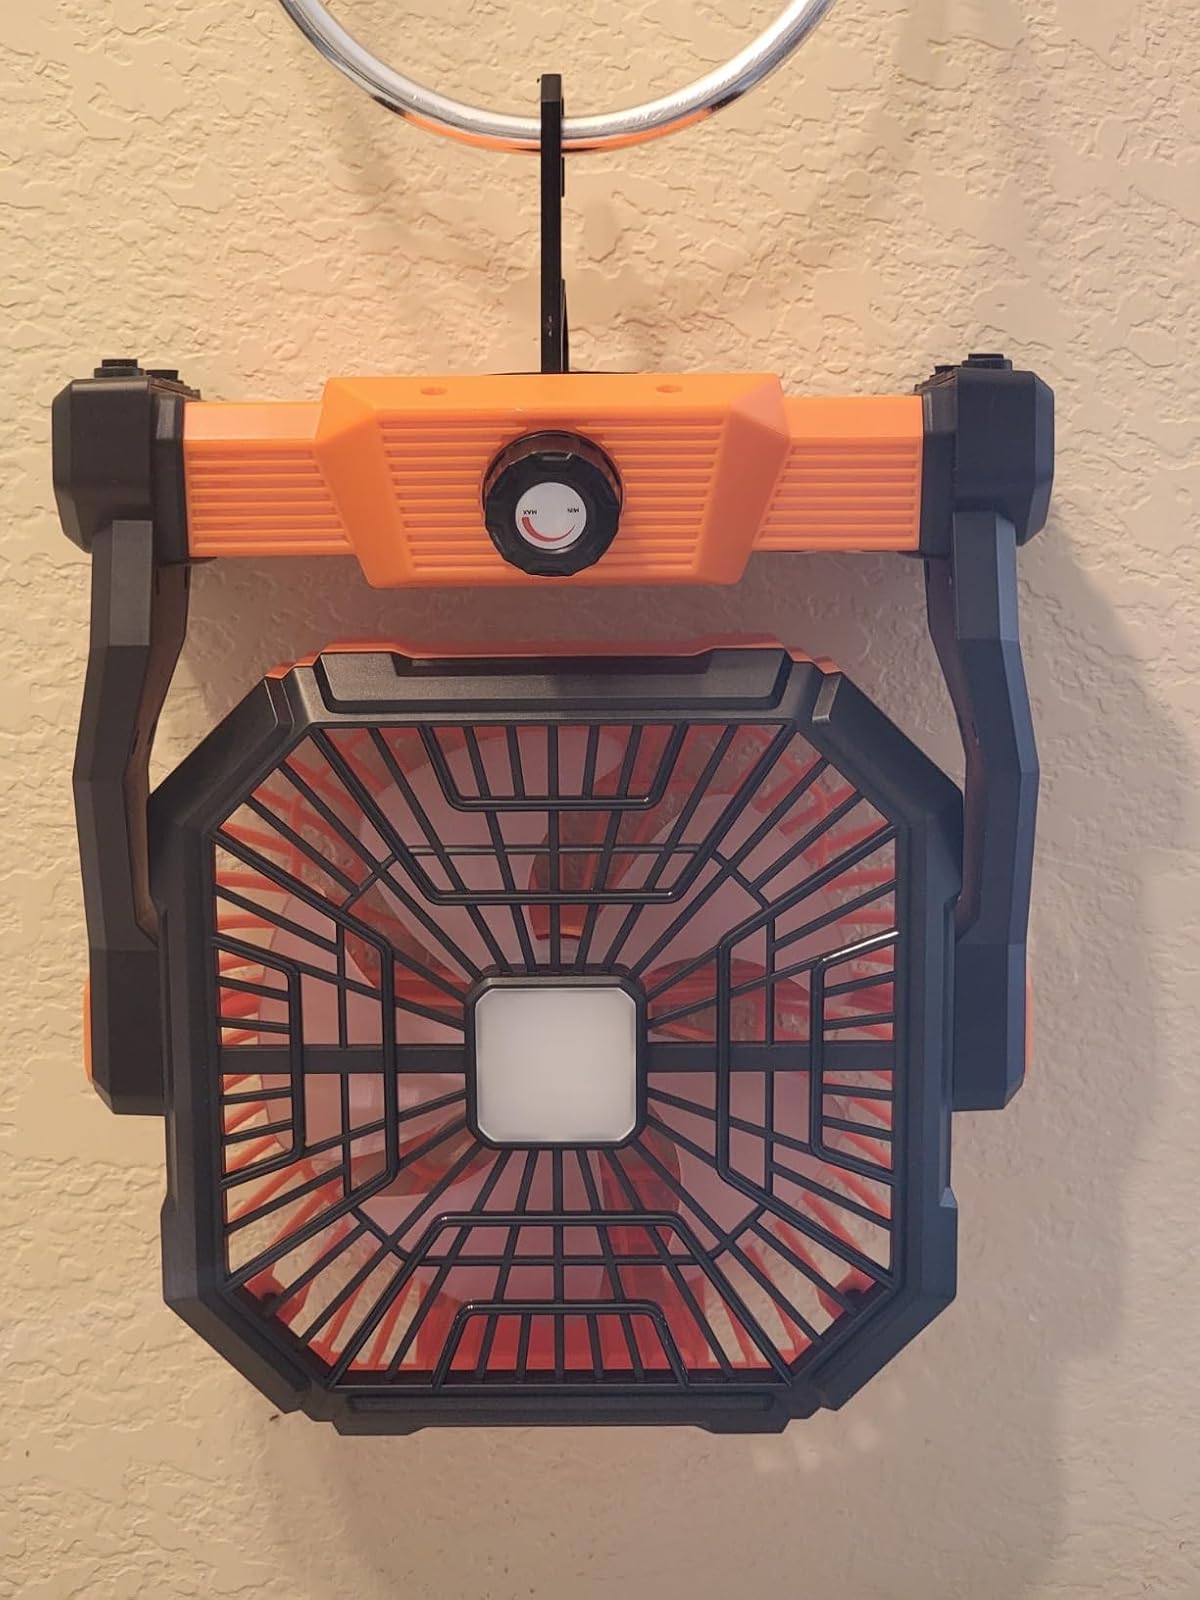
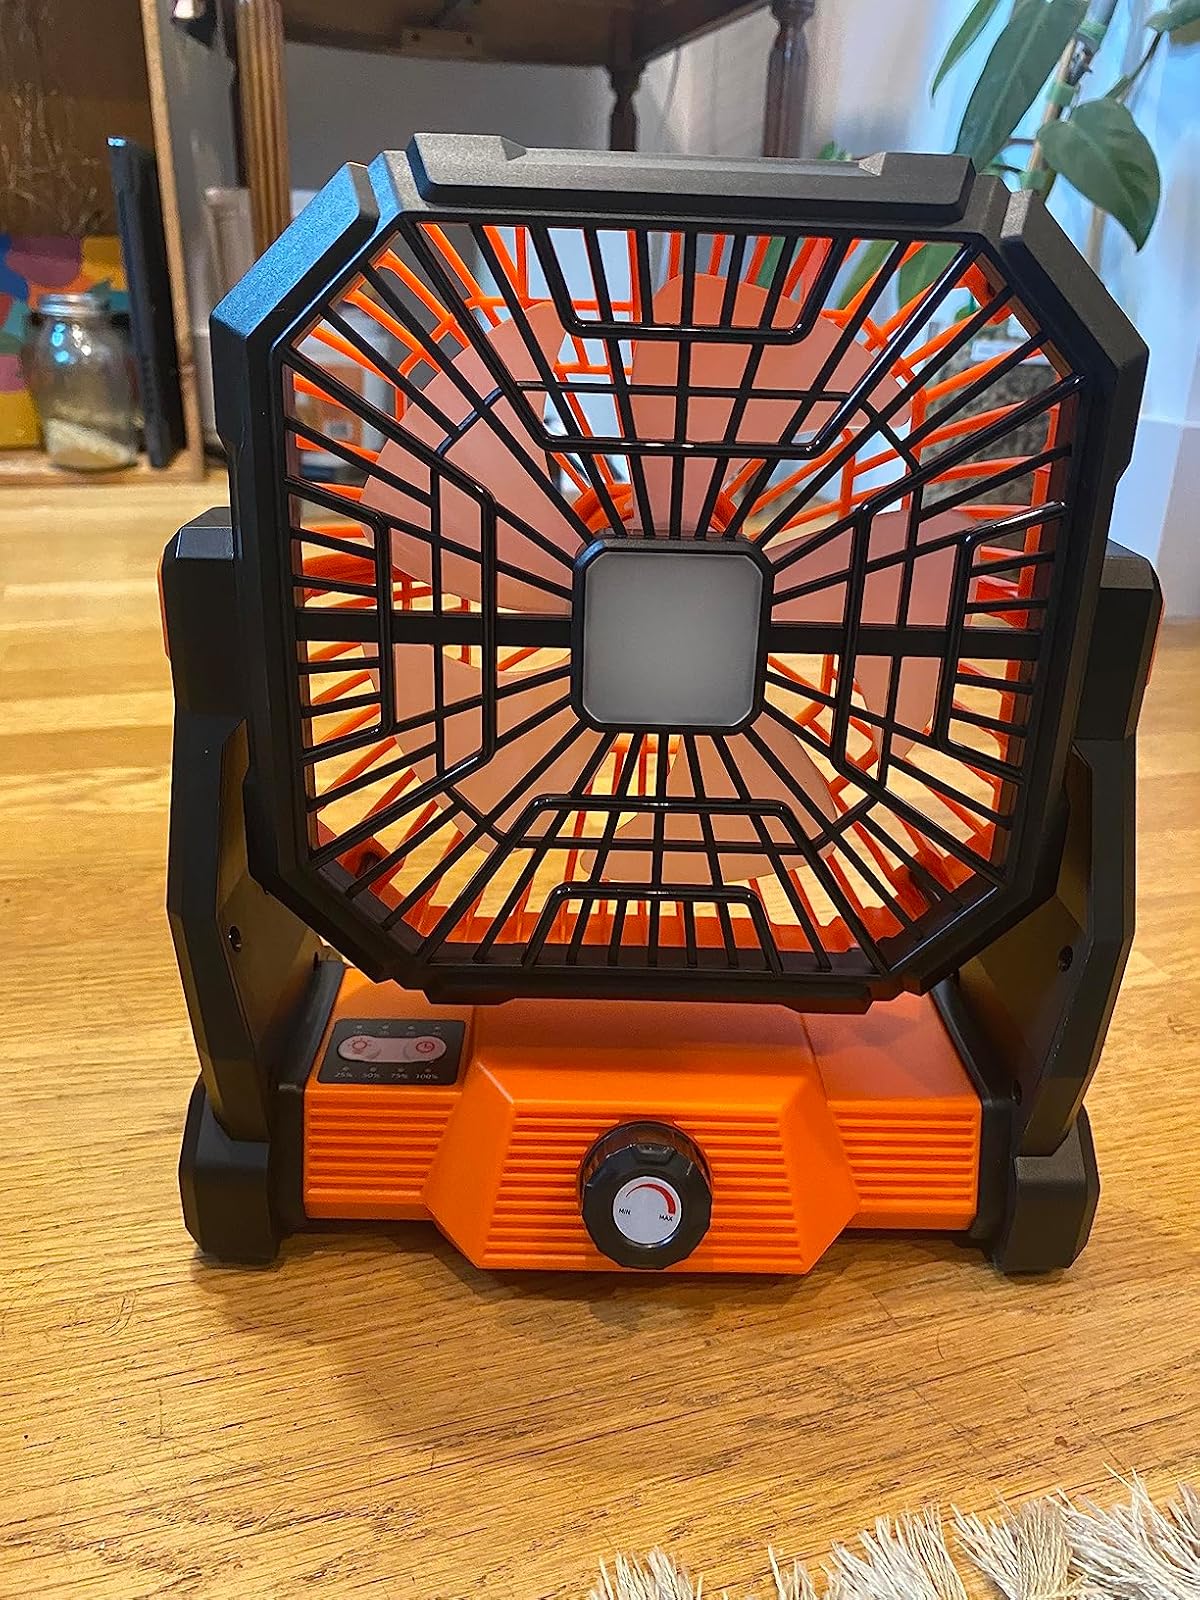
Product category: lantern
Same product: yes